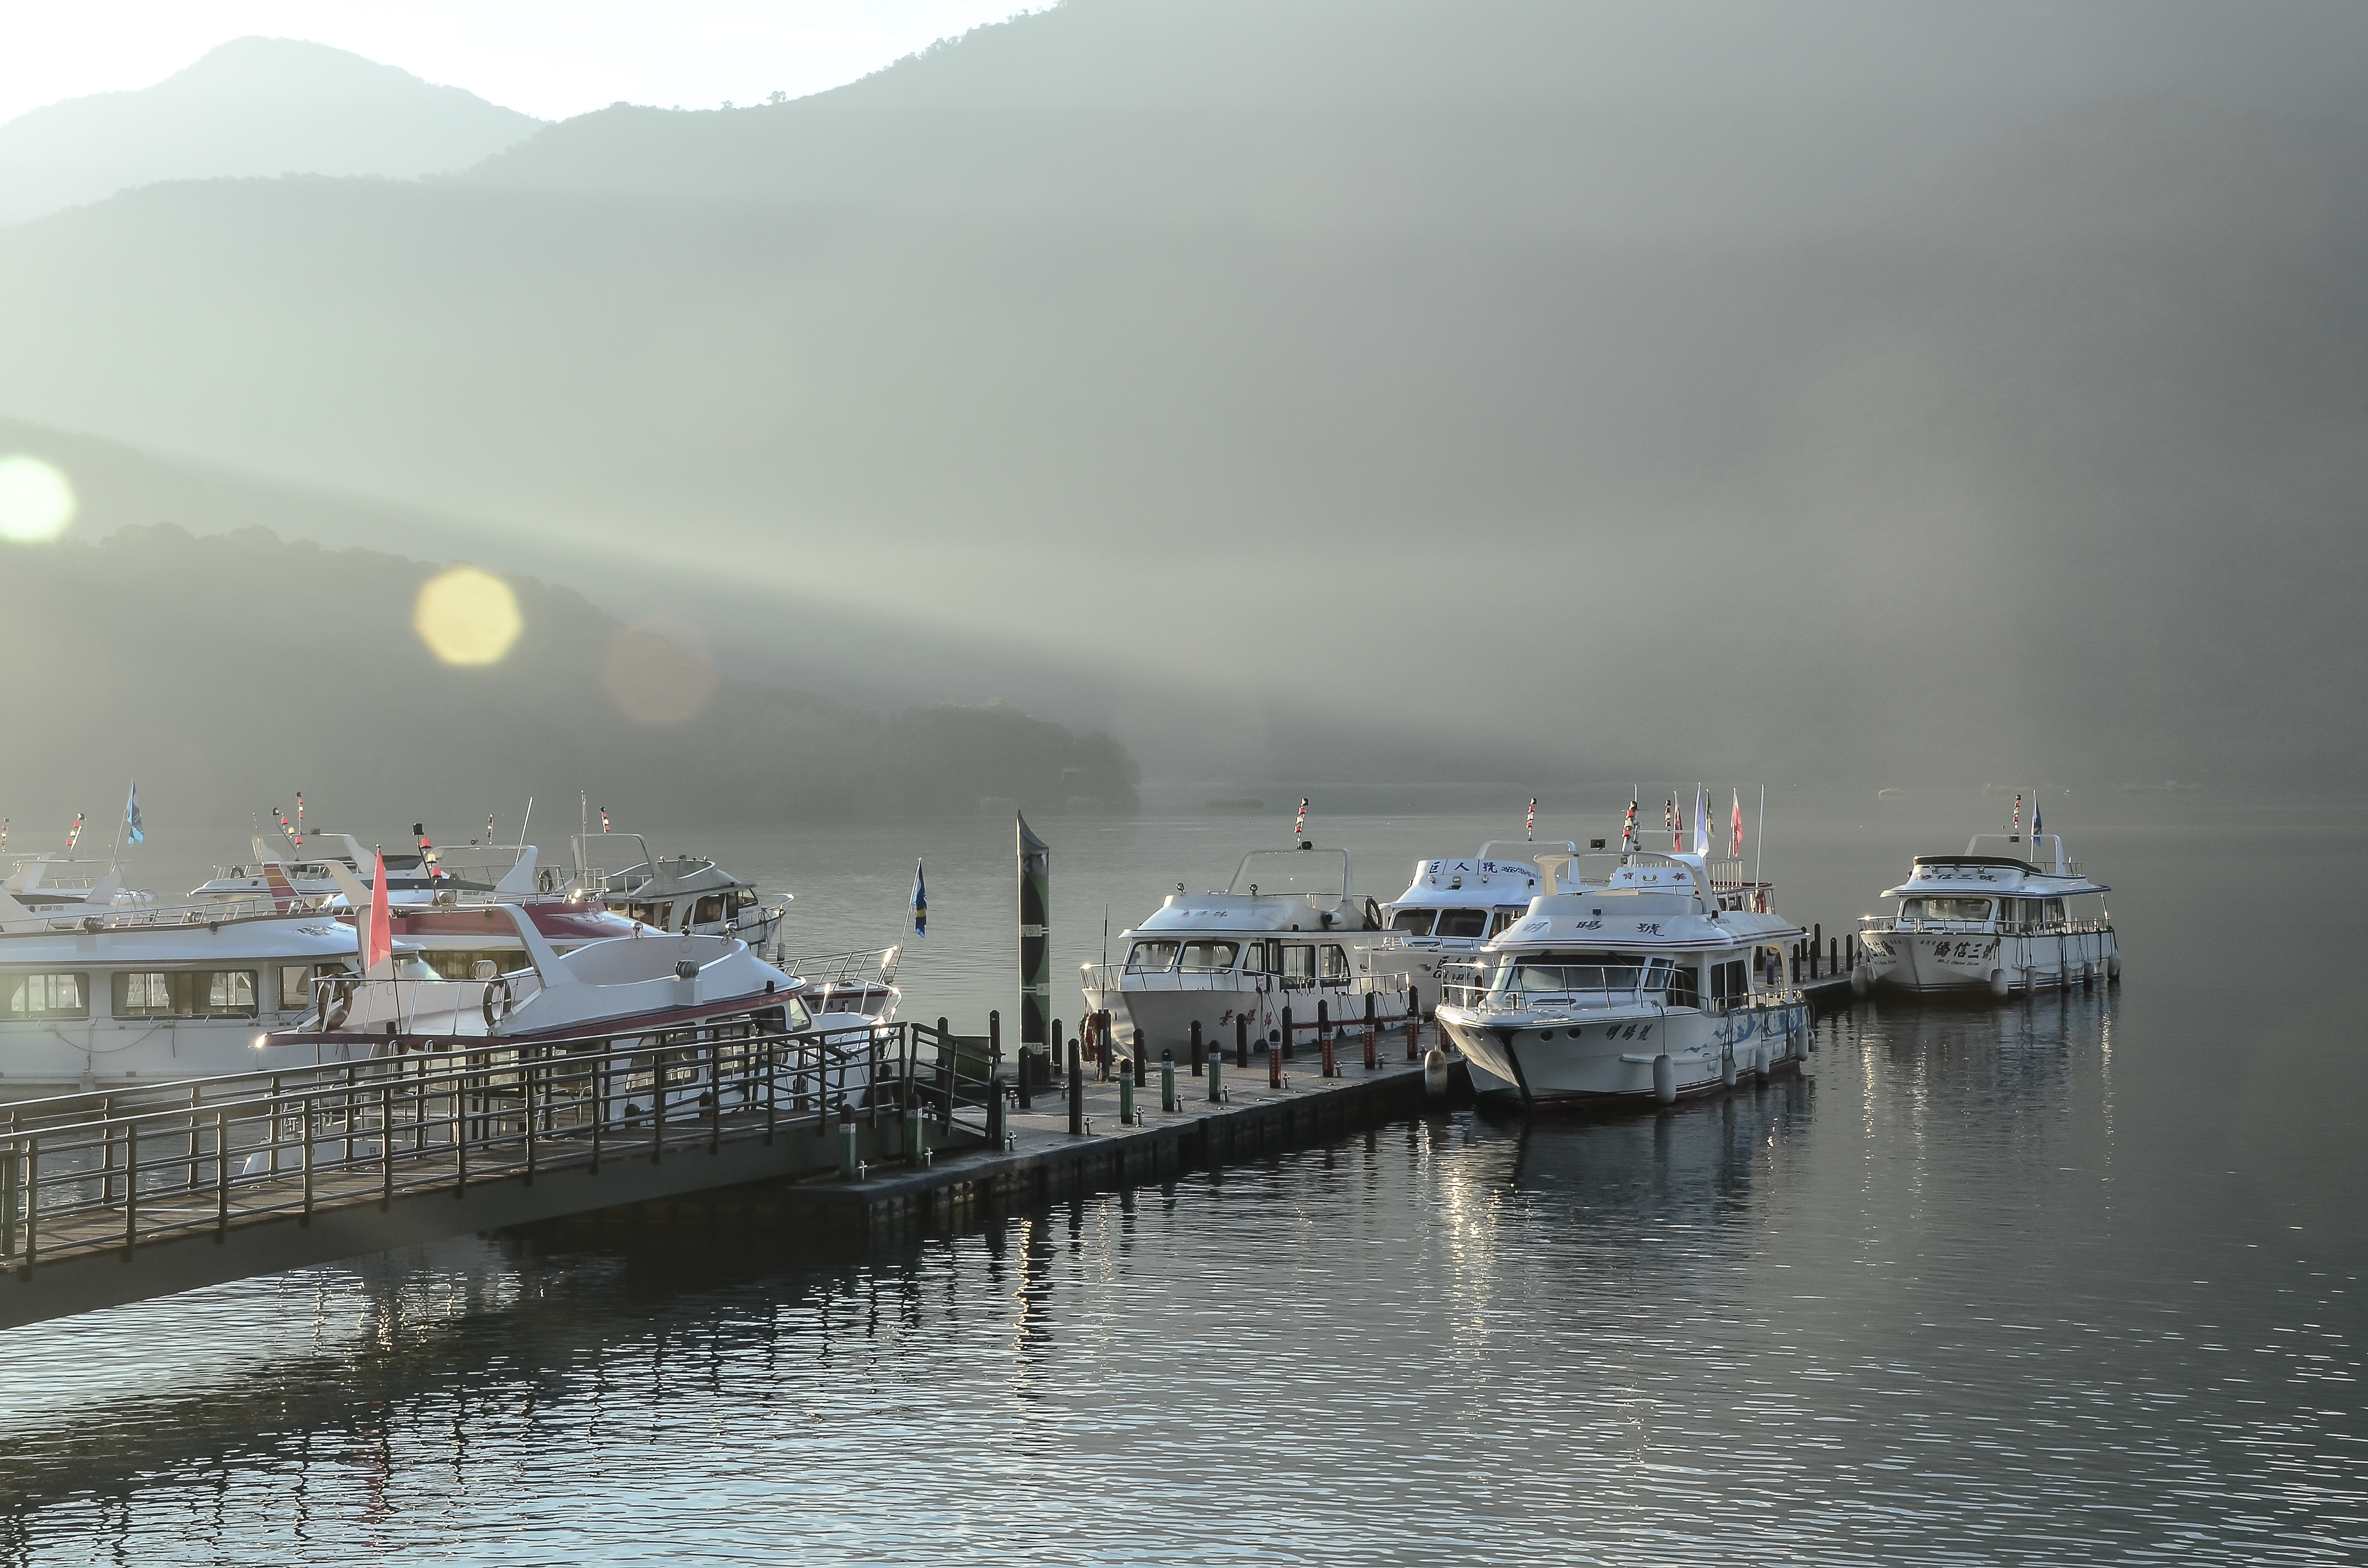
sea, coast, water, dock, sunrise, boat, ship, vehicle, bay, harbor, marina, waterway, ferry, boating, channel, watercraft, passenger ship, nantou, sun moon lake, chaomu harbour, atmospheric phenomenon